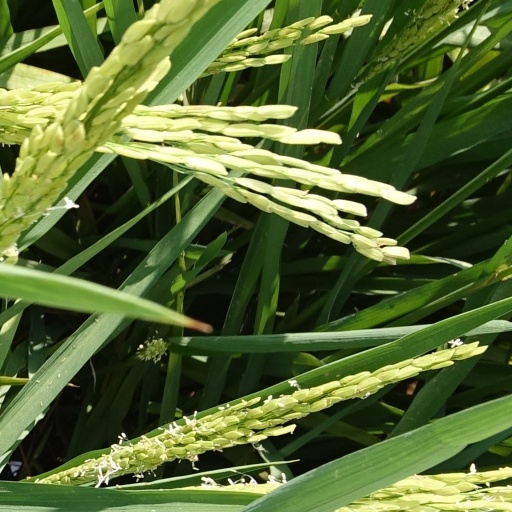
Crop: rice